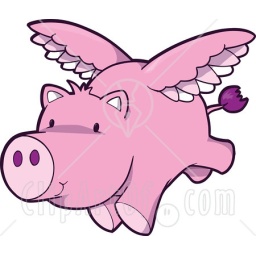
Royalty-free clipart graphic picture of a cute pink pig flying. This image is of a winged piggy in flight.